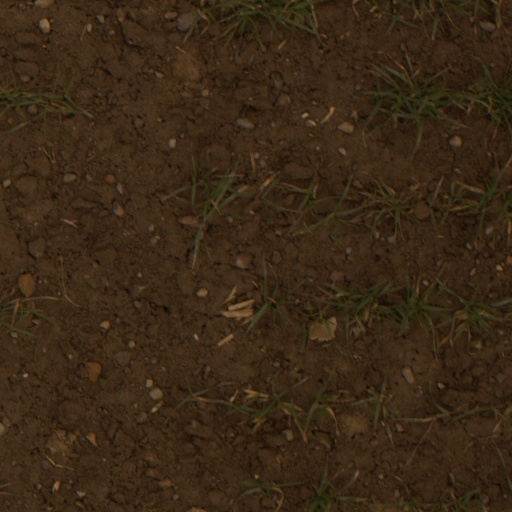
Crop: wheat